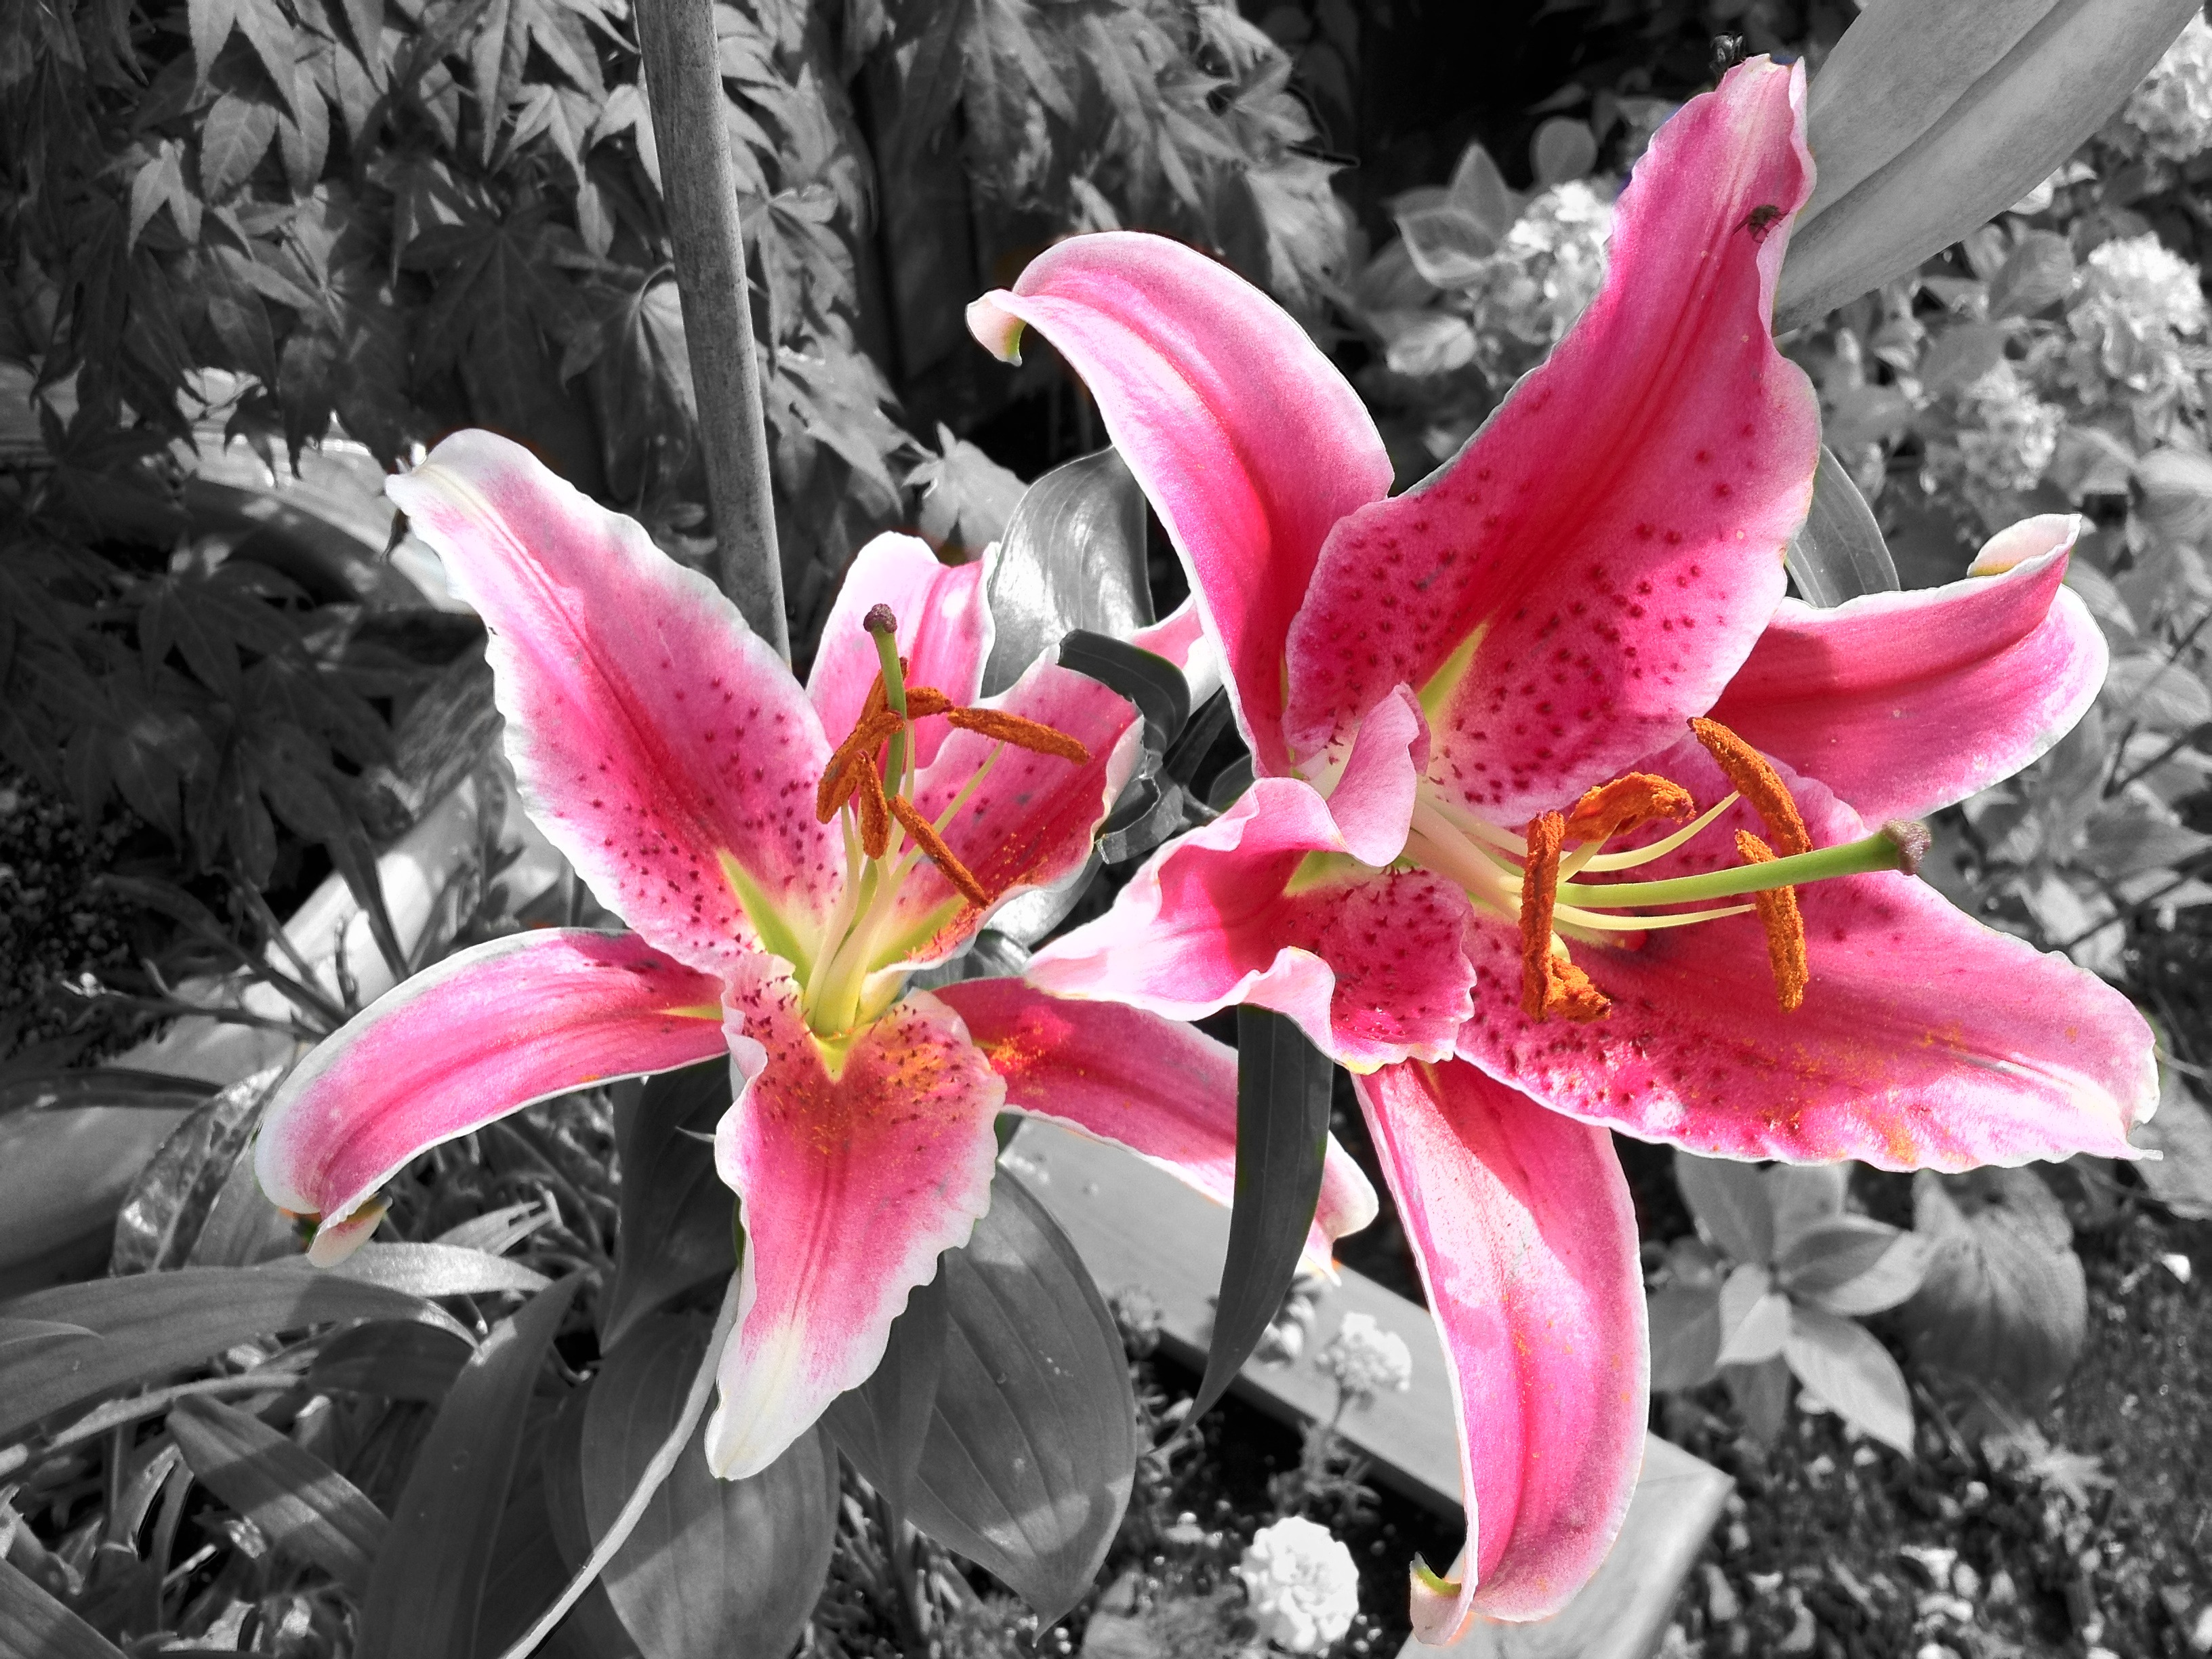
blossom, plant, flower, petal, bloom, floral, natural, botany, blooming, pink, flora, lily, macro photography, day lily, flowering plant, land plant